Jean Grey

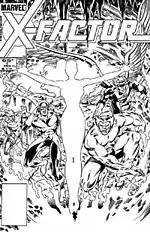
The unfinished cover for "X-Factor"#1, before Bob Layton and Jackson Guice decided on the fifth team member. ("X-Factor" #1) Art by Jackson Guice.

After several years, Marvel decided to revive the character, but only after an editorial decree that the character be absolved of her actions during The Dark Phoenix Saga. Writer Kurt Busiek is credited with devising the plot to revive Jean Grey. Busiek, a fan of the original five X-Men, was displeased with the character's death and formulated various storylines that would have met Shooter's rule and allowed the character to return to the X-Men franchise. He eventually shared his storyline idea with fellow writer Roger Stern who mentioned it to Byrne, who was both writing and illustrating the "Fantastic Four" at the time. Both series writer Bob Layton and artist Jackson Guice, who were developing the series "X-Factor"—a team of former X-Men—had yet to settle on their fifth team member, initially considering Dazzler. Layton opted to fill the open spot with Jean instead, and both he and Byrne submitted the idea to Shooter, who approved it. Jean Grey's revival became a crossover plotline between the "Avengers" under Stern, "Fantastic Four" under Byrne, and "X-Factor" under Layton.